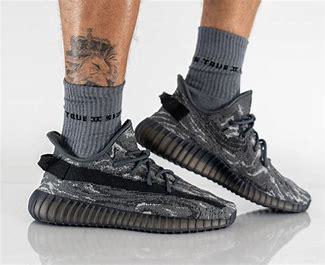
Brand: Adidas
Model: Yeezy Boost 350 V2